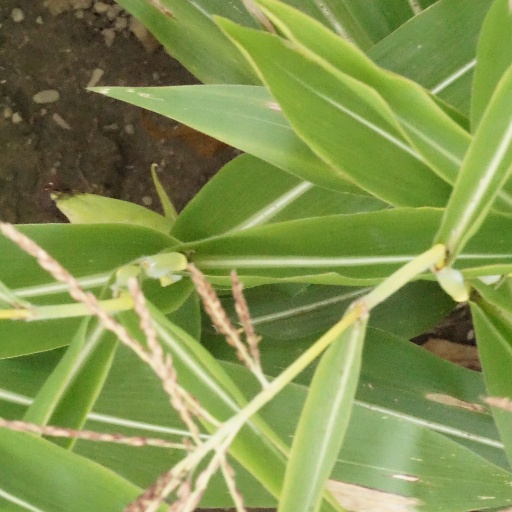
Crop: maize; corn